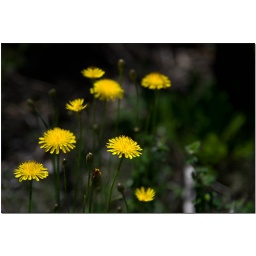
In the beautiful harbour, these yellow flowers become much nicer than in my backyard.